Aodh de Blácam

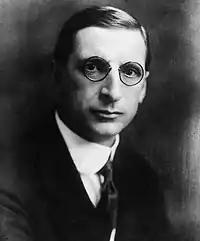
De Blácam was a high-ranking member of Fianna Fáil for 20 years and was particularly enamoured with the vision of Éamon de Valera for Ireland

It was also during the 1920s that de Blácam moved to Dublin, where he began to move in the same circles as George Bernard Shaw, George Russell, and W. B. Yeats. De Blácam hoped all three men might one day convert to Catholicism as he did, and as sorely disappointed when each did not. Upon the death of Yeats, de Blácam went so far as to refer to Yeats' poem as "Demonic". De Blácam had similar hopes for Peadar O'Donnell but was similarly disappointed in his lack of interest in conversion.